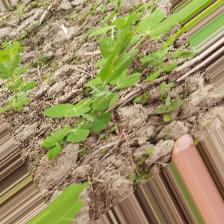
Label: Powdery Mildew